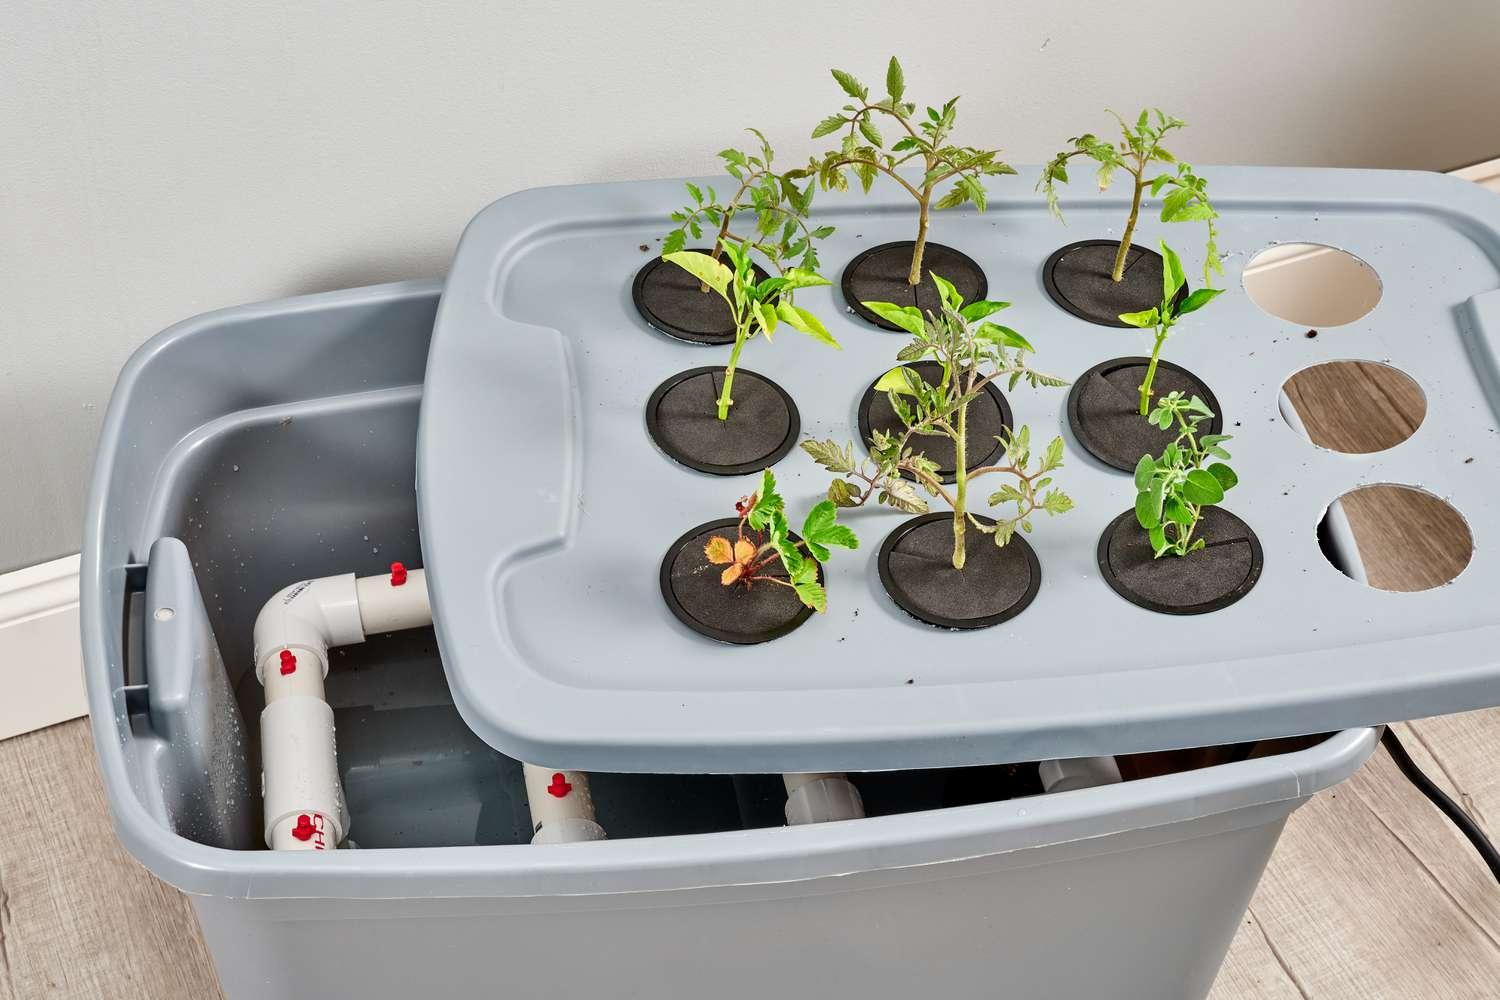
Huu ni mfumo wa kilimo cha [cs] hydroponic [cs] ambapo mimea inakua bila udongo ikitumia maji yenye virutubisho. Inaonyesha mimea midogo iliyopandwa kwenye matundu ya mfumo wa wima wa [cs] hydroponic [cs] na mizizi yake ikiingia kwenye sehemu ya chini yenye maji na mabomba ya kusambaza virutubisho.